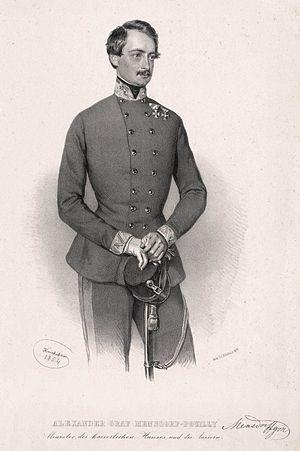
Le comte Alexandre de Mensdorff-Pouilly, prince Dietrichstein zu Nikolsburg était un homme d'État autrichien.